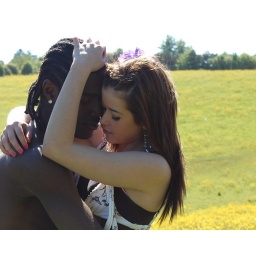
one summers day ,few friends and i took a stroll by a nearby field filled with gorgeous yellow flowerscopyright